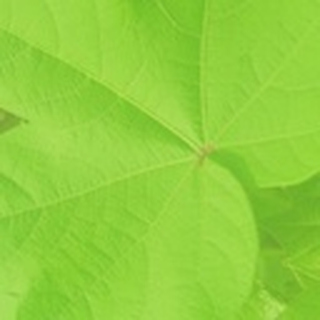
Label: healthy_cotton